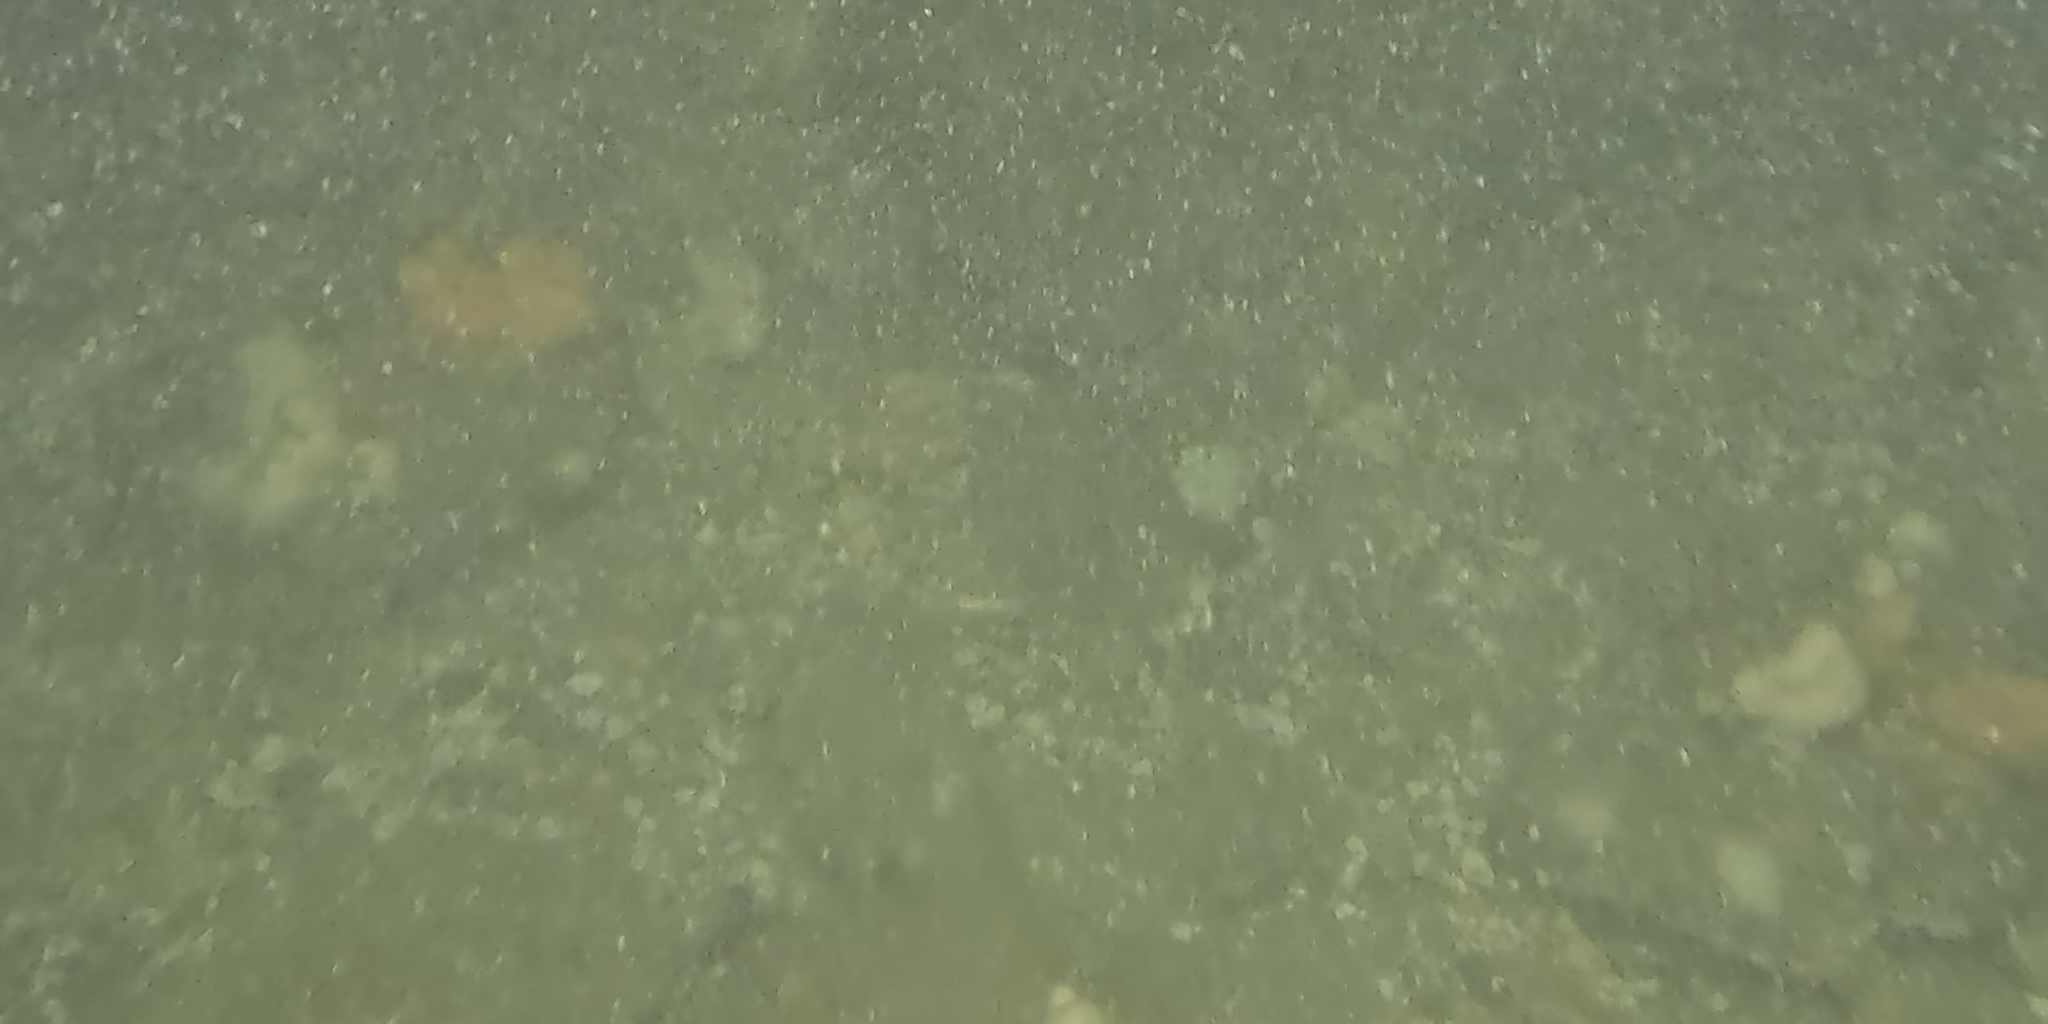
Seabed habitat: stone